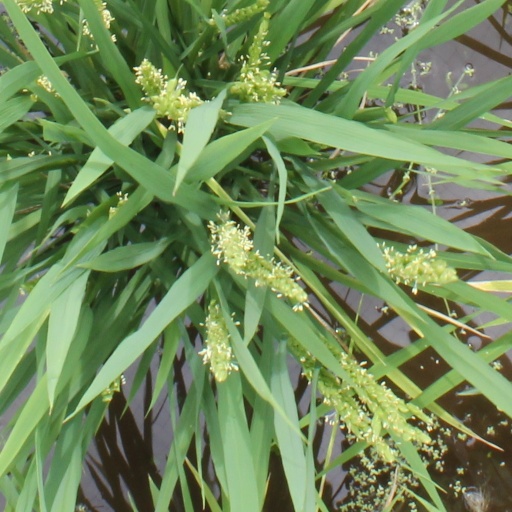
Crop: rice